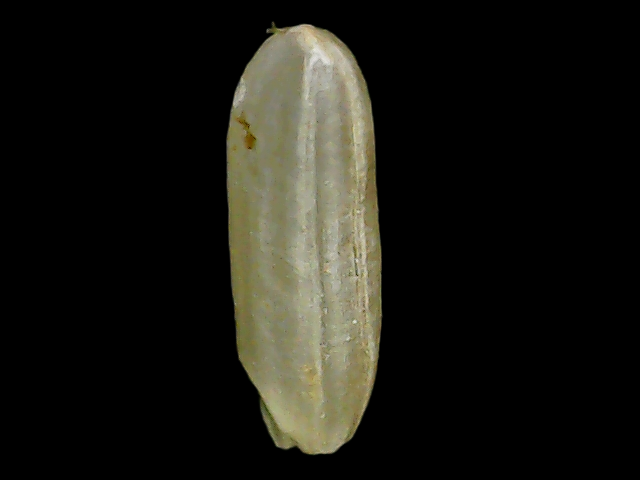
Rice variety: Binadhan11